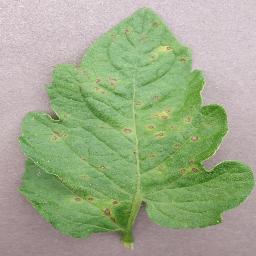
Label: Tomato___Septoria_leaf_spot